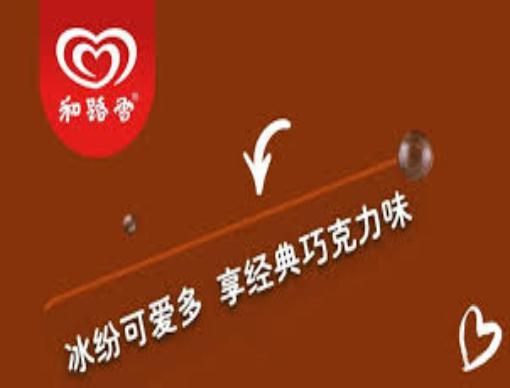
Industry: Food